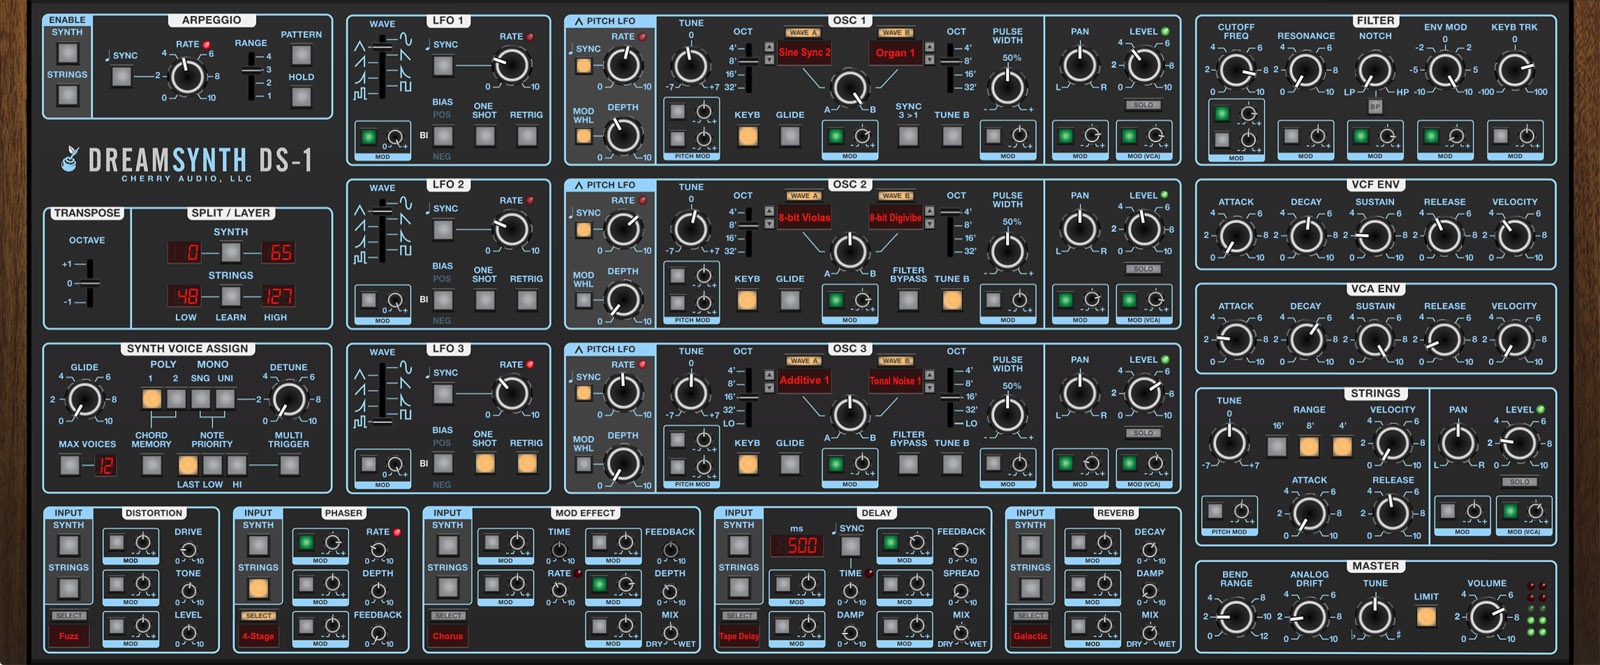
Dreamsynth Synthesizer
Cherry Audio's Dreamsynth is a tribute to the celebrated hybrid analog/digital synthesizers of the mid-to-late 1980s. The innovative design blends flexible dual-wave morphing oscillators, stereo filters, fully polyphonic analog strings, extensive and easy-to-use modulation, studio-quality effects, and polyphonic after-touch and MPE support, all in an elegant vintage-style synth interface. Dreamsynth Features: Three dual-waveform oscillators, amounting to six simultaneous virtual analog or PCM sample-based oscillators with up to 16 voices of polyphony Authentically modeled virtual analog waveforms, plus 430 looping, one-shot, and single-cycle PCM waveforms Fully polyphonic 16-voice string synthesizer which can be layered and split across the keyboard independent of the primary synth OB-style 12 dB/octave multimode stereo filters Extensive and accessible modulation capabilities, with 20 mod sources and over 40 destinations, including effects Analog drift control for increased authenticity Three tempo-syncable LFOs Arpeggiator with tempo sync, independently assignable to the synth and string sections Fully modulatable effects include multiple distortion and sample-crushing options, a 12-stage phaser, chorus, flanger, rotary speaker effects, delay, and reverb, including our new "Galactic" reverb algorithm Polyphonic Aftertouch as a polyphonic modulation source Support for MIDI Polyphonic Expression (MPE) -- Pitch, Channel Pressure, and Timbre -- making Dreamsynth capable of more organic and expressive performances when using MPE-compatible controllers Highly optimized coding for optimal performance with ultra-low CPU load User-adjustable oversampling control Advanced one-click UI magnification Complete MIDI control and DAW automation for all controls Over 1100 presets created by a talented and diverse group of sound design veterans Dreamsynth is available in AU, VST, VST3, AAX, and standalone formats. macOS Requirements: macOS 10.9 or above (including macOS 12), 64-bit required. Native Apple M1 processor support. Quad-core computer with 8GB of RAM recommended. MPE requires a DAW and hardware controller supporting MIDI Polyphonic Expression. Windows Requirements: Windows 7 or above (including Windows 11), 64-bit required. Quad-core computer with 8GB of RAM recommended. MPE requires a DAW and hardware controller supporting MIDI Polyphonic Expression.
Brand: CHERRY AUDIO LLC
Category: Arts & Entertainment > Hobbies & Creative Arts > Musical Instruments > Electronic Musical Instruments > Sound Synthesizers > Virtual Analog Synthesizers